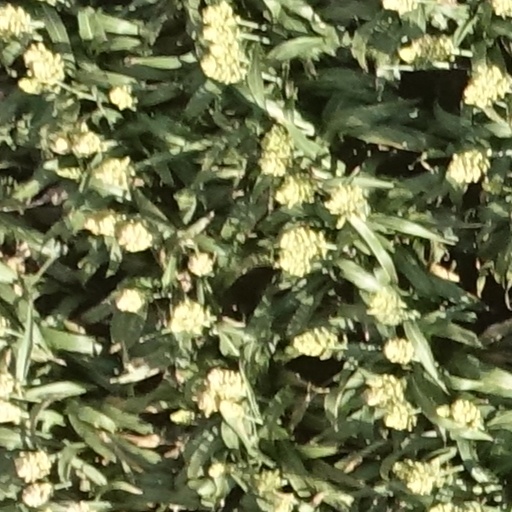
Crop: sorghum